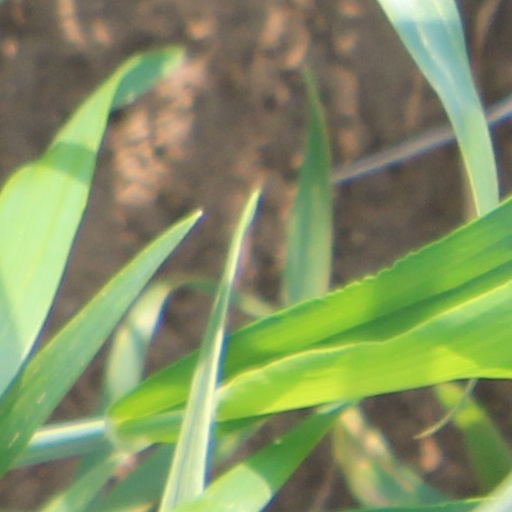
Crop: wheat